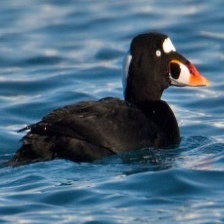
Species: SURF SCOTER
Scientific name: MELANITTA PERSPICILLATA
ImageNet parent category: drake